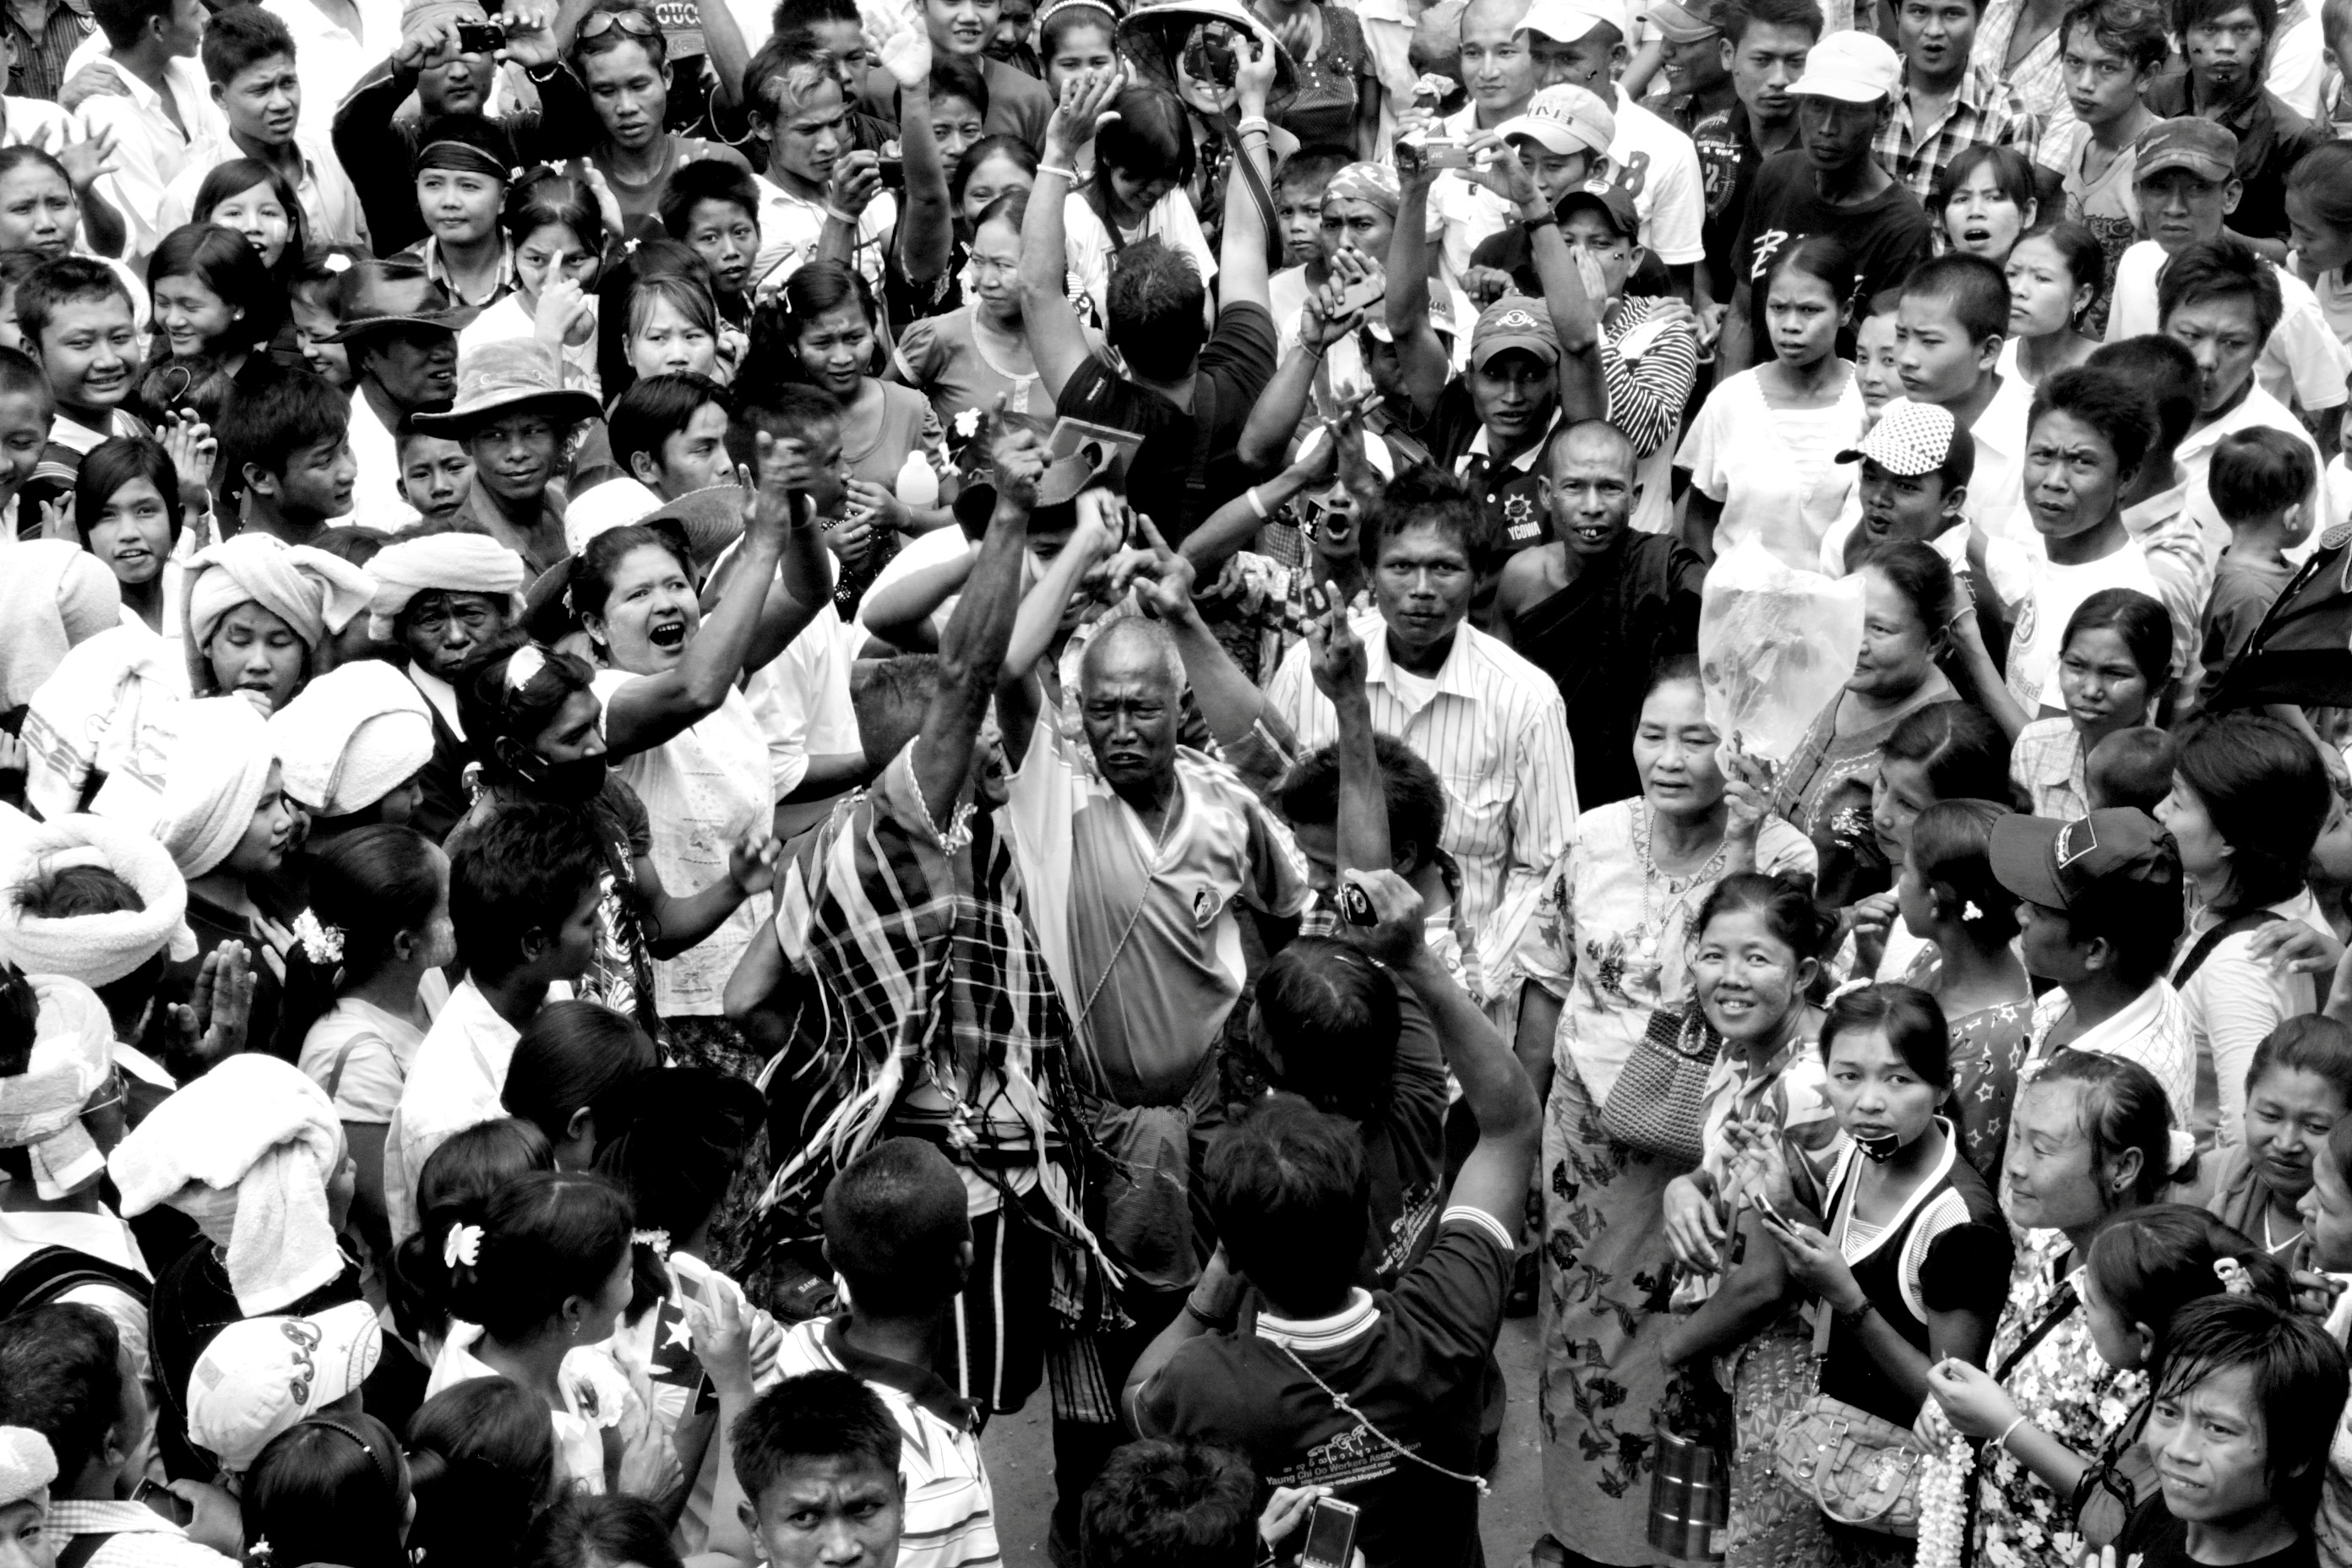
black and white, people, crowd, audience, monochrome, demonstration, burmese, monochrome photography, social group, mae sot